Frederick C. Hopkins

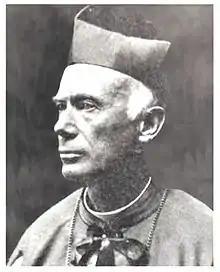

Frederick Charles Hopkins was an English Jesuit and Catholic bishop in British Honduras, Central America, at the turn of the 20th century.